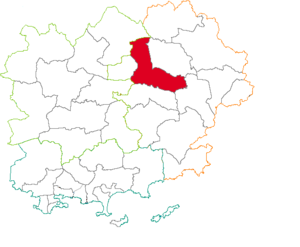
Situation du canton dans le département du Var
Le canton de Draguignan est un canton français situé dans le département du Var et la région Provence-Alpes-Côte d'Azur.